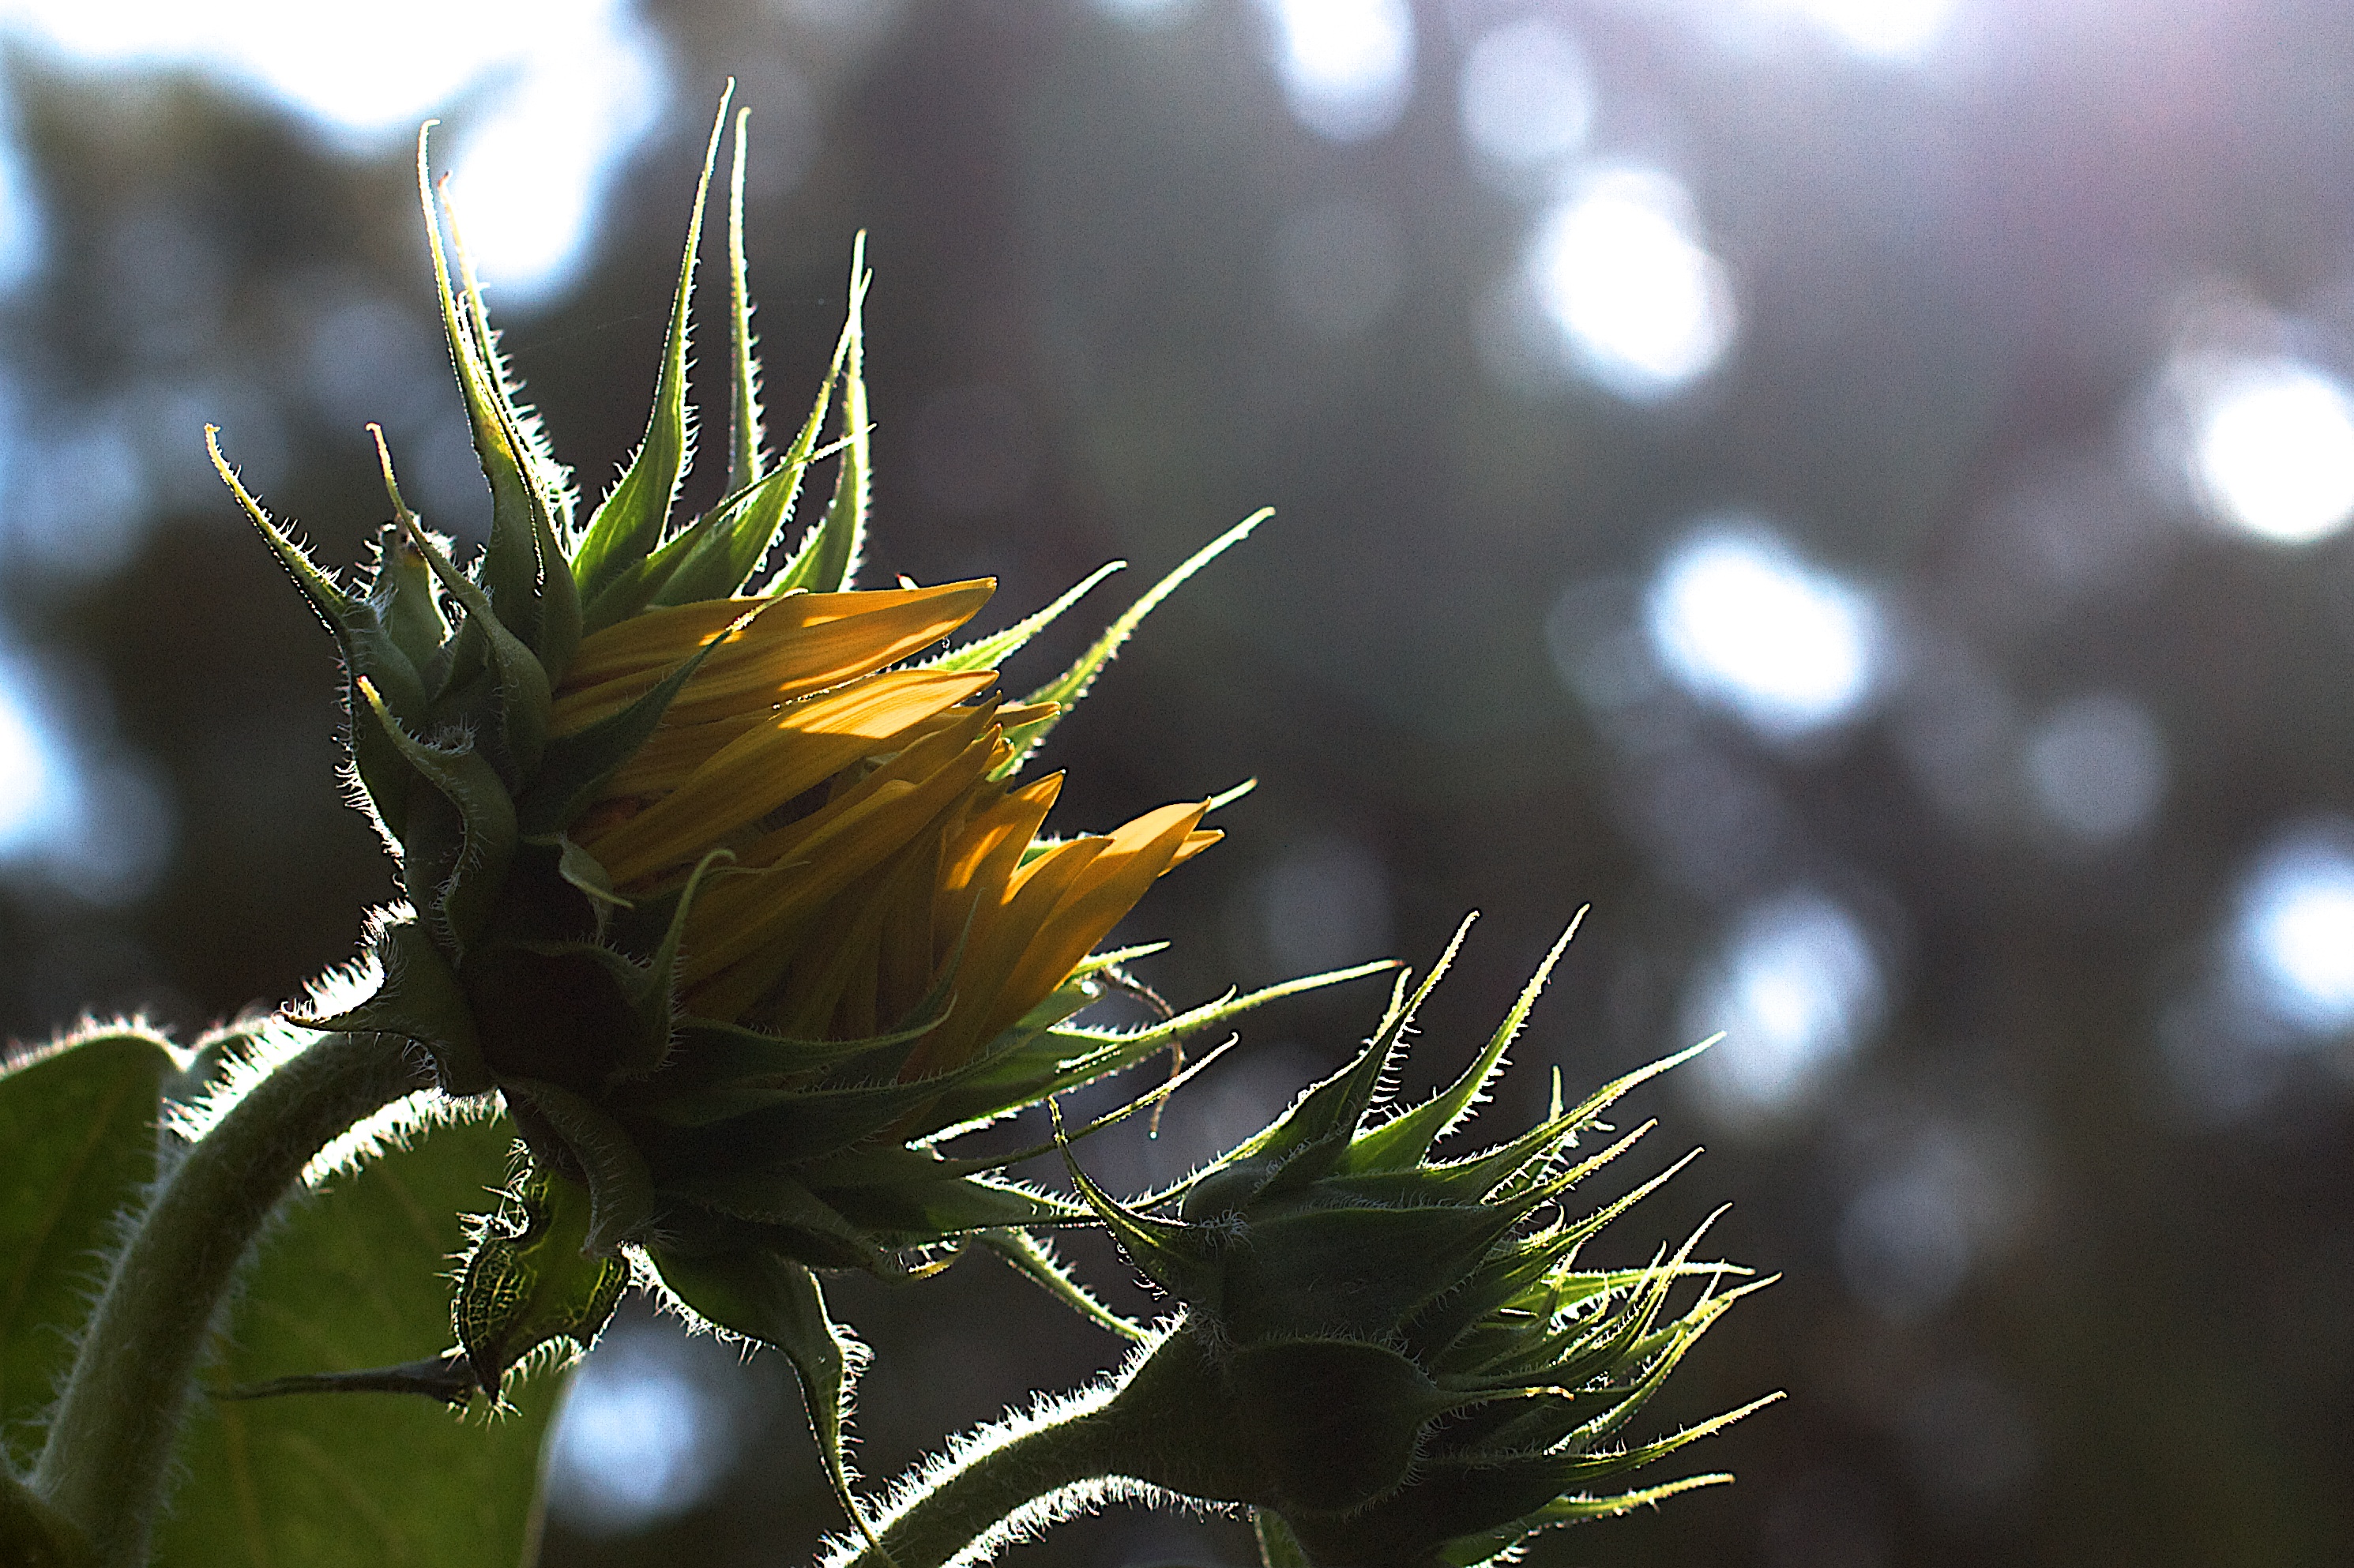
nature, branch, plant, photography, sunlight, leaf, flower, green, botany, yellow, flora, sunflower, wildflower, close up, thistle, 2013365, seedforward, macro photography, flowering plant, daisy family, plant stem, land plant, thorns spines and prickles